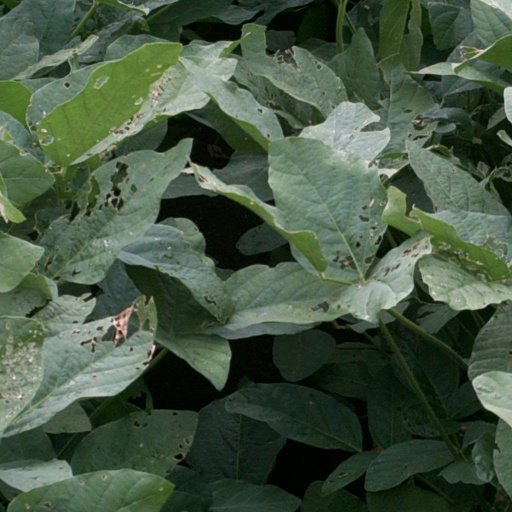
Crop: soybean